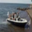
Label: ship